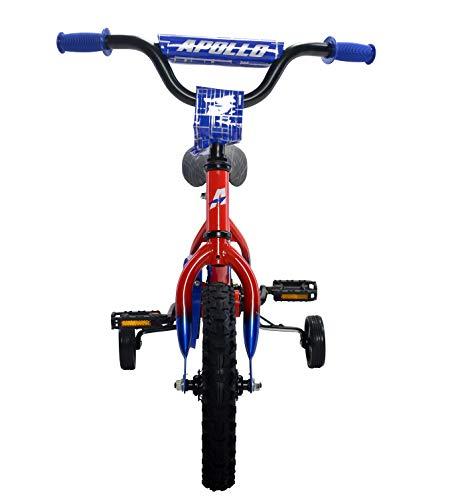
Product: Apollo Flipside or Heartbreaker Bicycle in 3 Sizes for Boys and Girls ages 2 to 12
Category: Sports & Outdoors | Outdoor Recreation | Cycling | Kids' Bikes & Accessories | Kids' Bikes
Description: Brakes/Cockpit: Rear coaster brake, padded handlebar and stem, comfortable saddle.
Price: $56.94
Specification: Product Dimensions:         37 x 19 x 27 inches    |Shipping Weight: 19 pounds (View shipping rates and policies)|ASIN: B07KQ2XWLT|Item model number: Flipside|    #38    in Kids' Bicycles